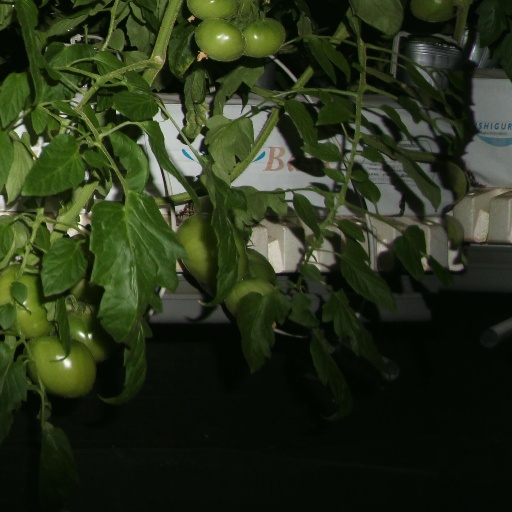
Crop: tomato